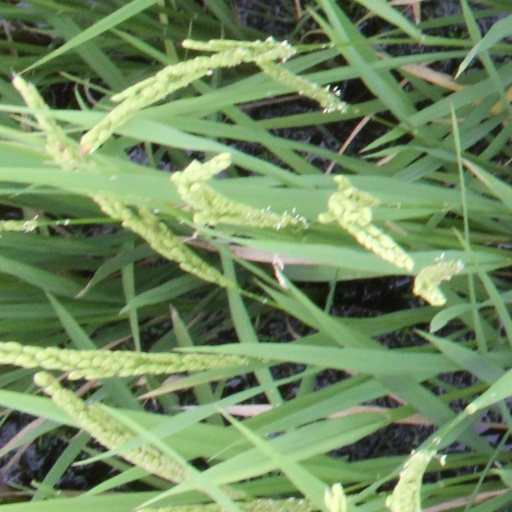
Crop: rice